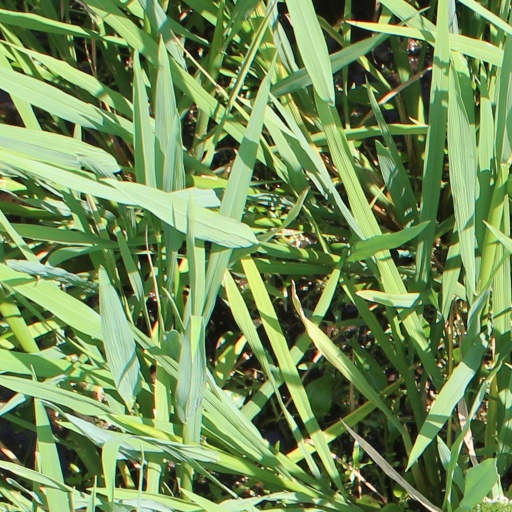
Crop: rice